Optofluidics

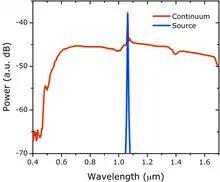
Example of how a photonic-crystal fiber can be used to generate a spectral supercontinuum from a narrowband source.

Viewig et al. used microfluidic technology to selectively fill sections of photonic crystal fibers with fluids that exhibit a high degree of Kerr nonlinearity such as toluene and carbon tetrachloride. Selectively filling hollow PFCs with fluid allows for control over thermal diffusion via spatial segregation and allows for the ability to pattern multiple different types of fluid. Using non-linear fluids, Vieweg et al. were able to generate a soliton continuum which has many applications for imaging and communications.